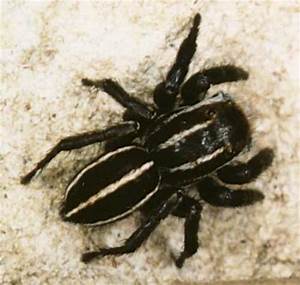
Label: spider